Robin Halliday Macartney

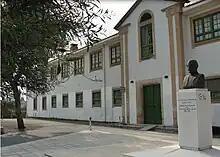
Lloyds Building of the English School, Nicosia, Cyprus

The English School at Nicosia, founded in 1900, came under government control in 1936 and moved to its present site in 1938. Macartney designed the assembly hall and the boarding house called Lloyds building, which was completed in 1941. The function of the assembly hall is expressed in the outward design: the elongated windows have a draped arch which reminds of a proscenium. Over the doors, a lion, the emblem of the school, rests its paw on a book with a theatre mask. The Lloyds building has a simple, modern and elegant facade. On the western side, Macartney took up the arcades of the main building at ground level, but with rounded arches. Today the building is no longer a boarding house. The dormitories have been converted into classrooms.